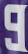
Number: 9